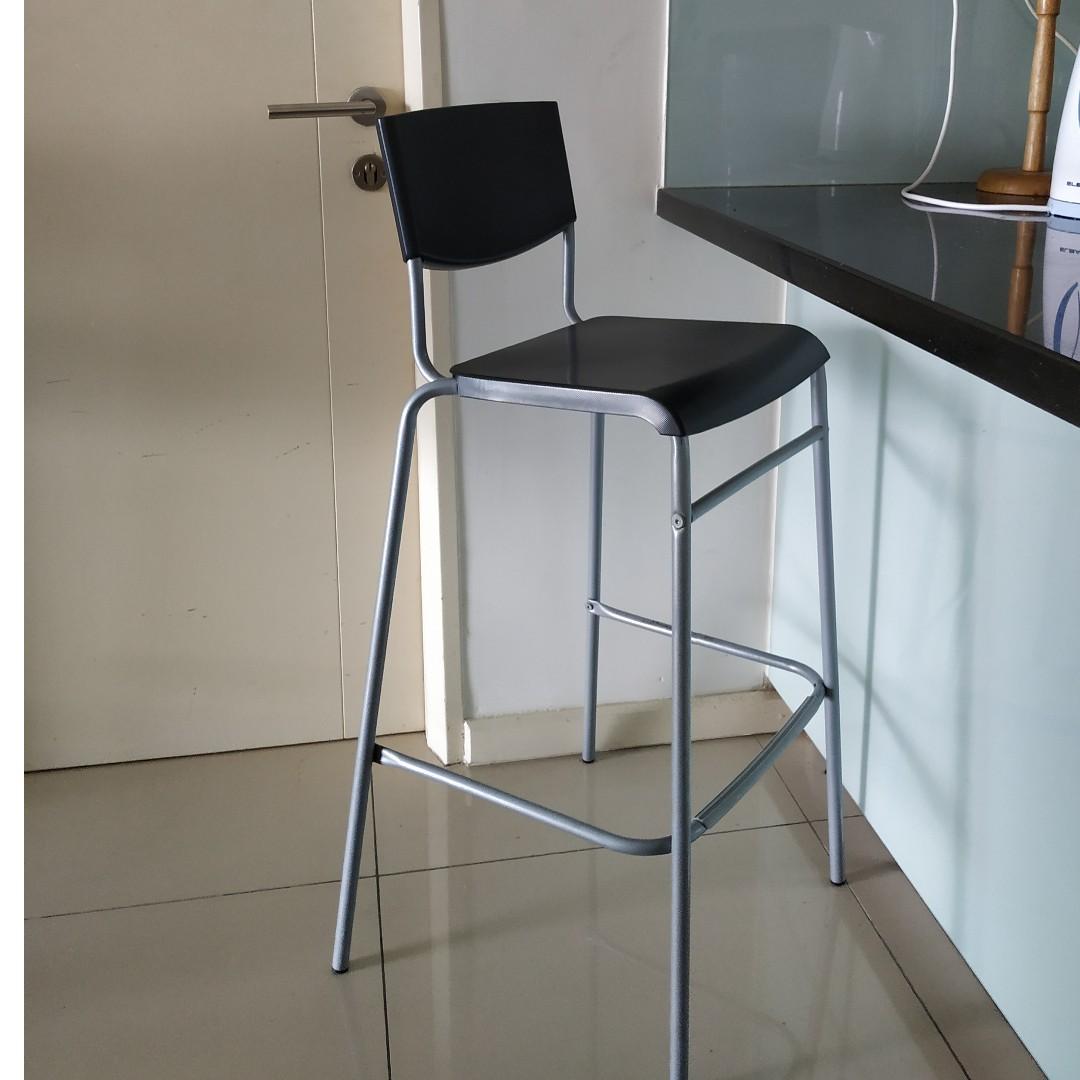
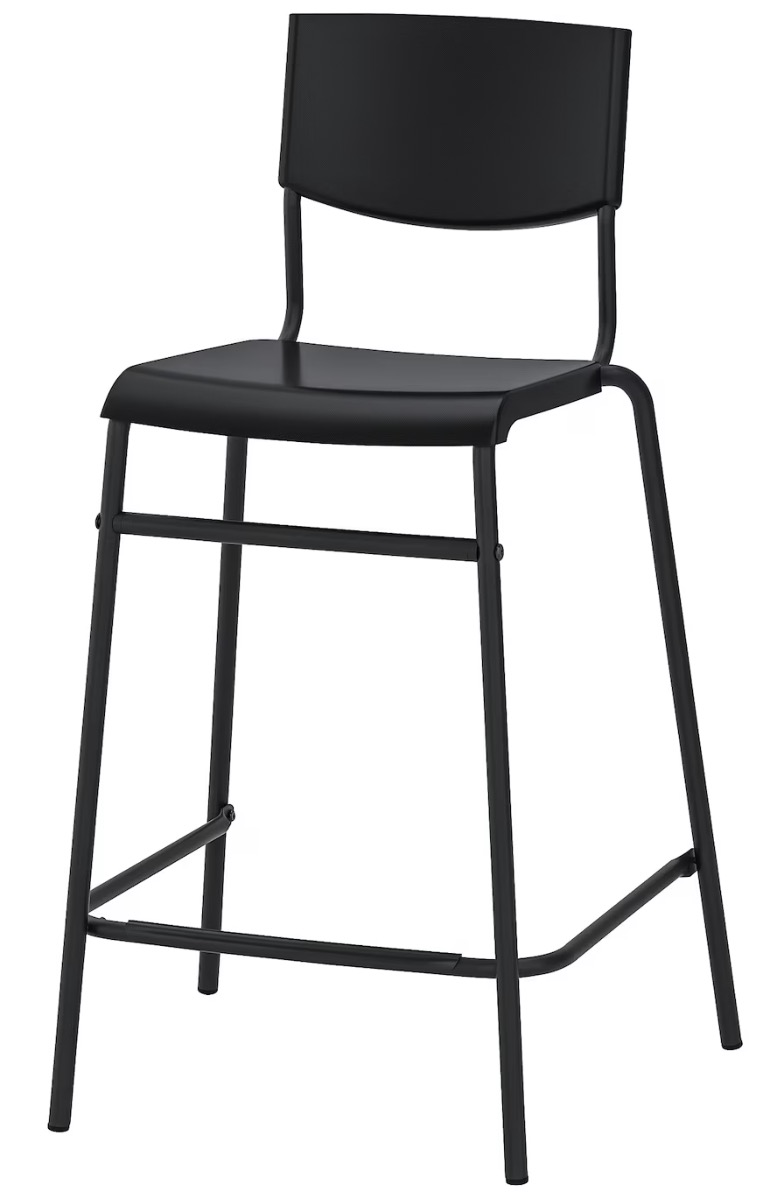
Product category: stool
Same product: no